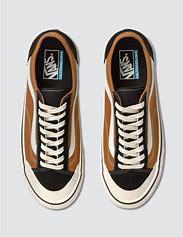
Brand: Vans
Model: Style 36 Decon Sf